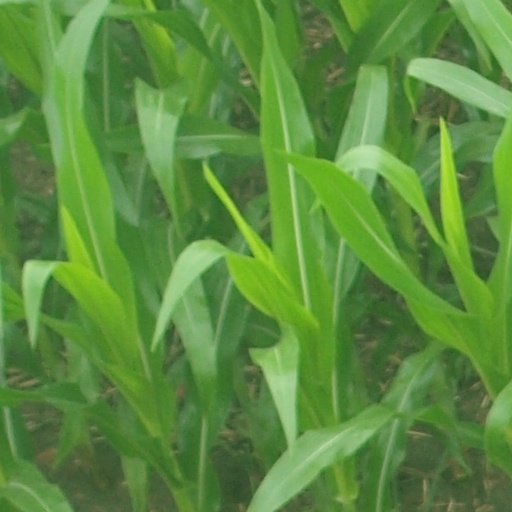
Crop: maize; corn